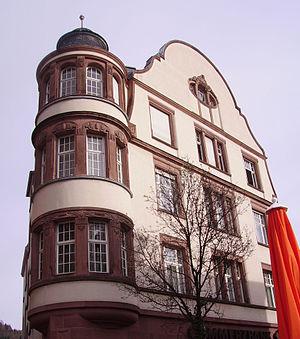
La synagogue de Weinheim a été construite en 1906 et comme la majorité des synagogues en Allemagne, elle sera détruite par les nazis en 1938 lors de la nuit de Cristal.